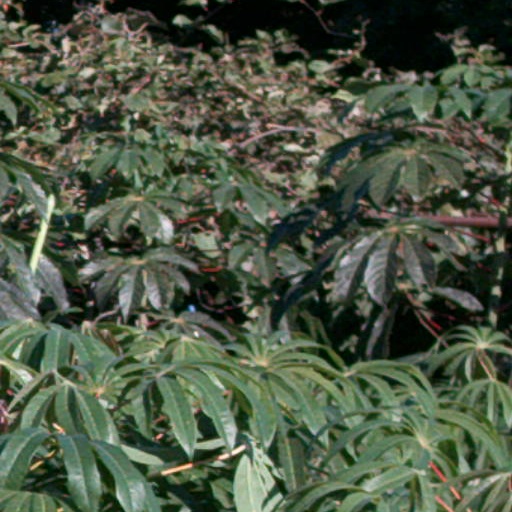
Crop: cassava